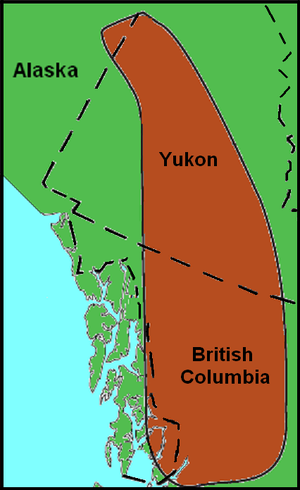
La province volcanique de la cordillère septentrionale, anciennement « ceinture volcanique de Stikine », est une province géologique de Colombie-Britannique, du Yukon et d'Alaska. Elle chevauche la chaîne Côtière et les montagnes Intérieures. Elle comprend notamment Hoodoo Mountain, le complexe volcanique du mont Edziza, Level Mountain et les pics Heart.